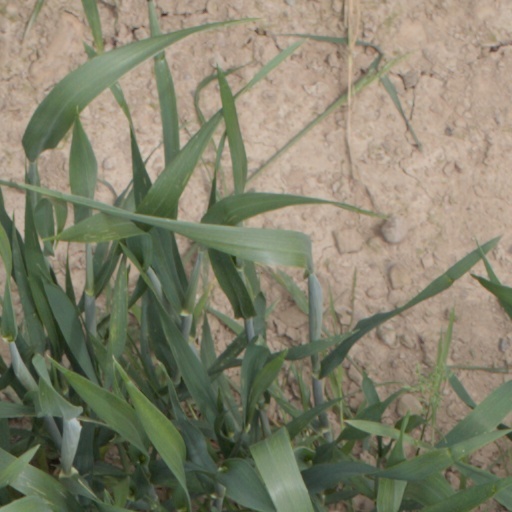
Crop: wheat